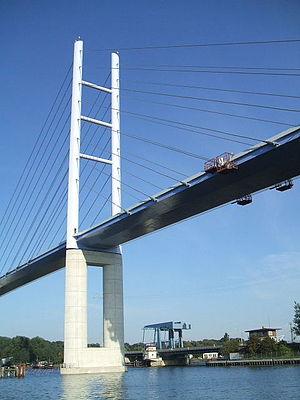
Cette liste de ponts d'Allemagne a pour vocation de présenter une liste des plus célèbres ponts d'Allemagne, tant par leurs caractéristiques dimensionnelles, que par leur intérêt architectural ou historique.